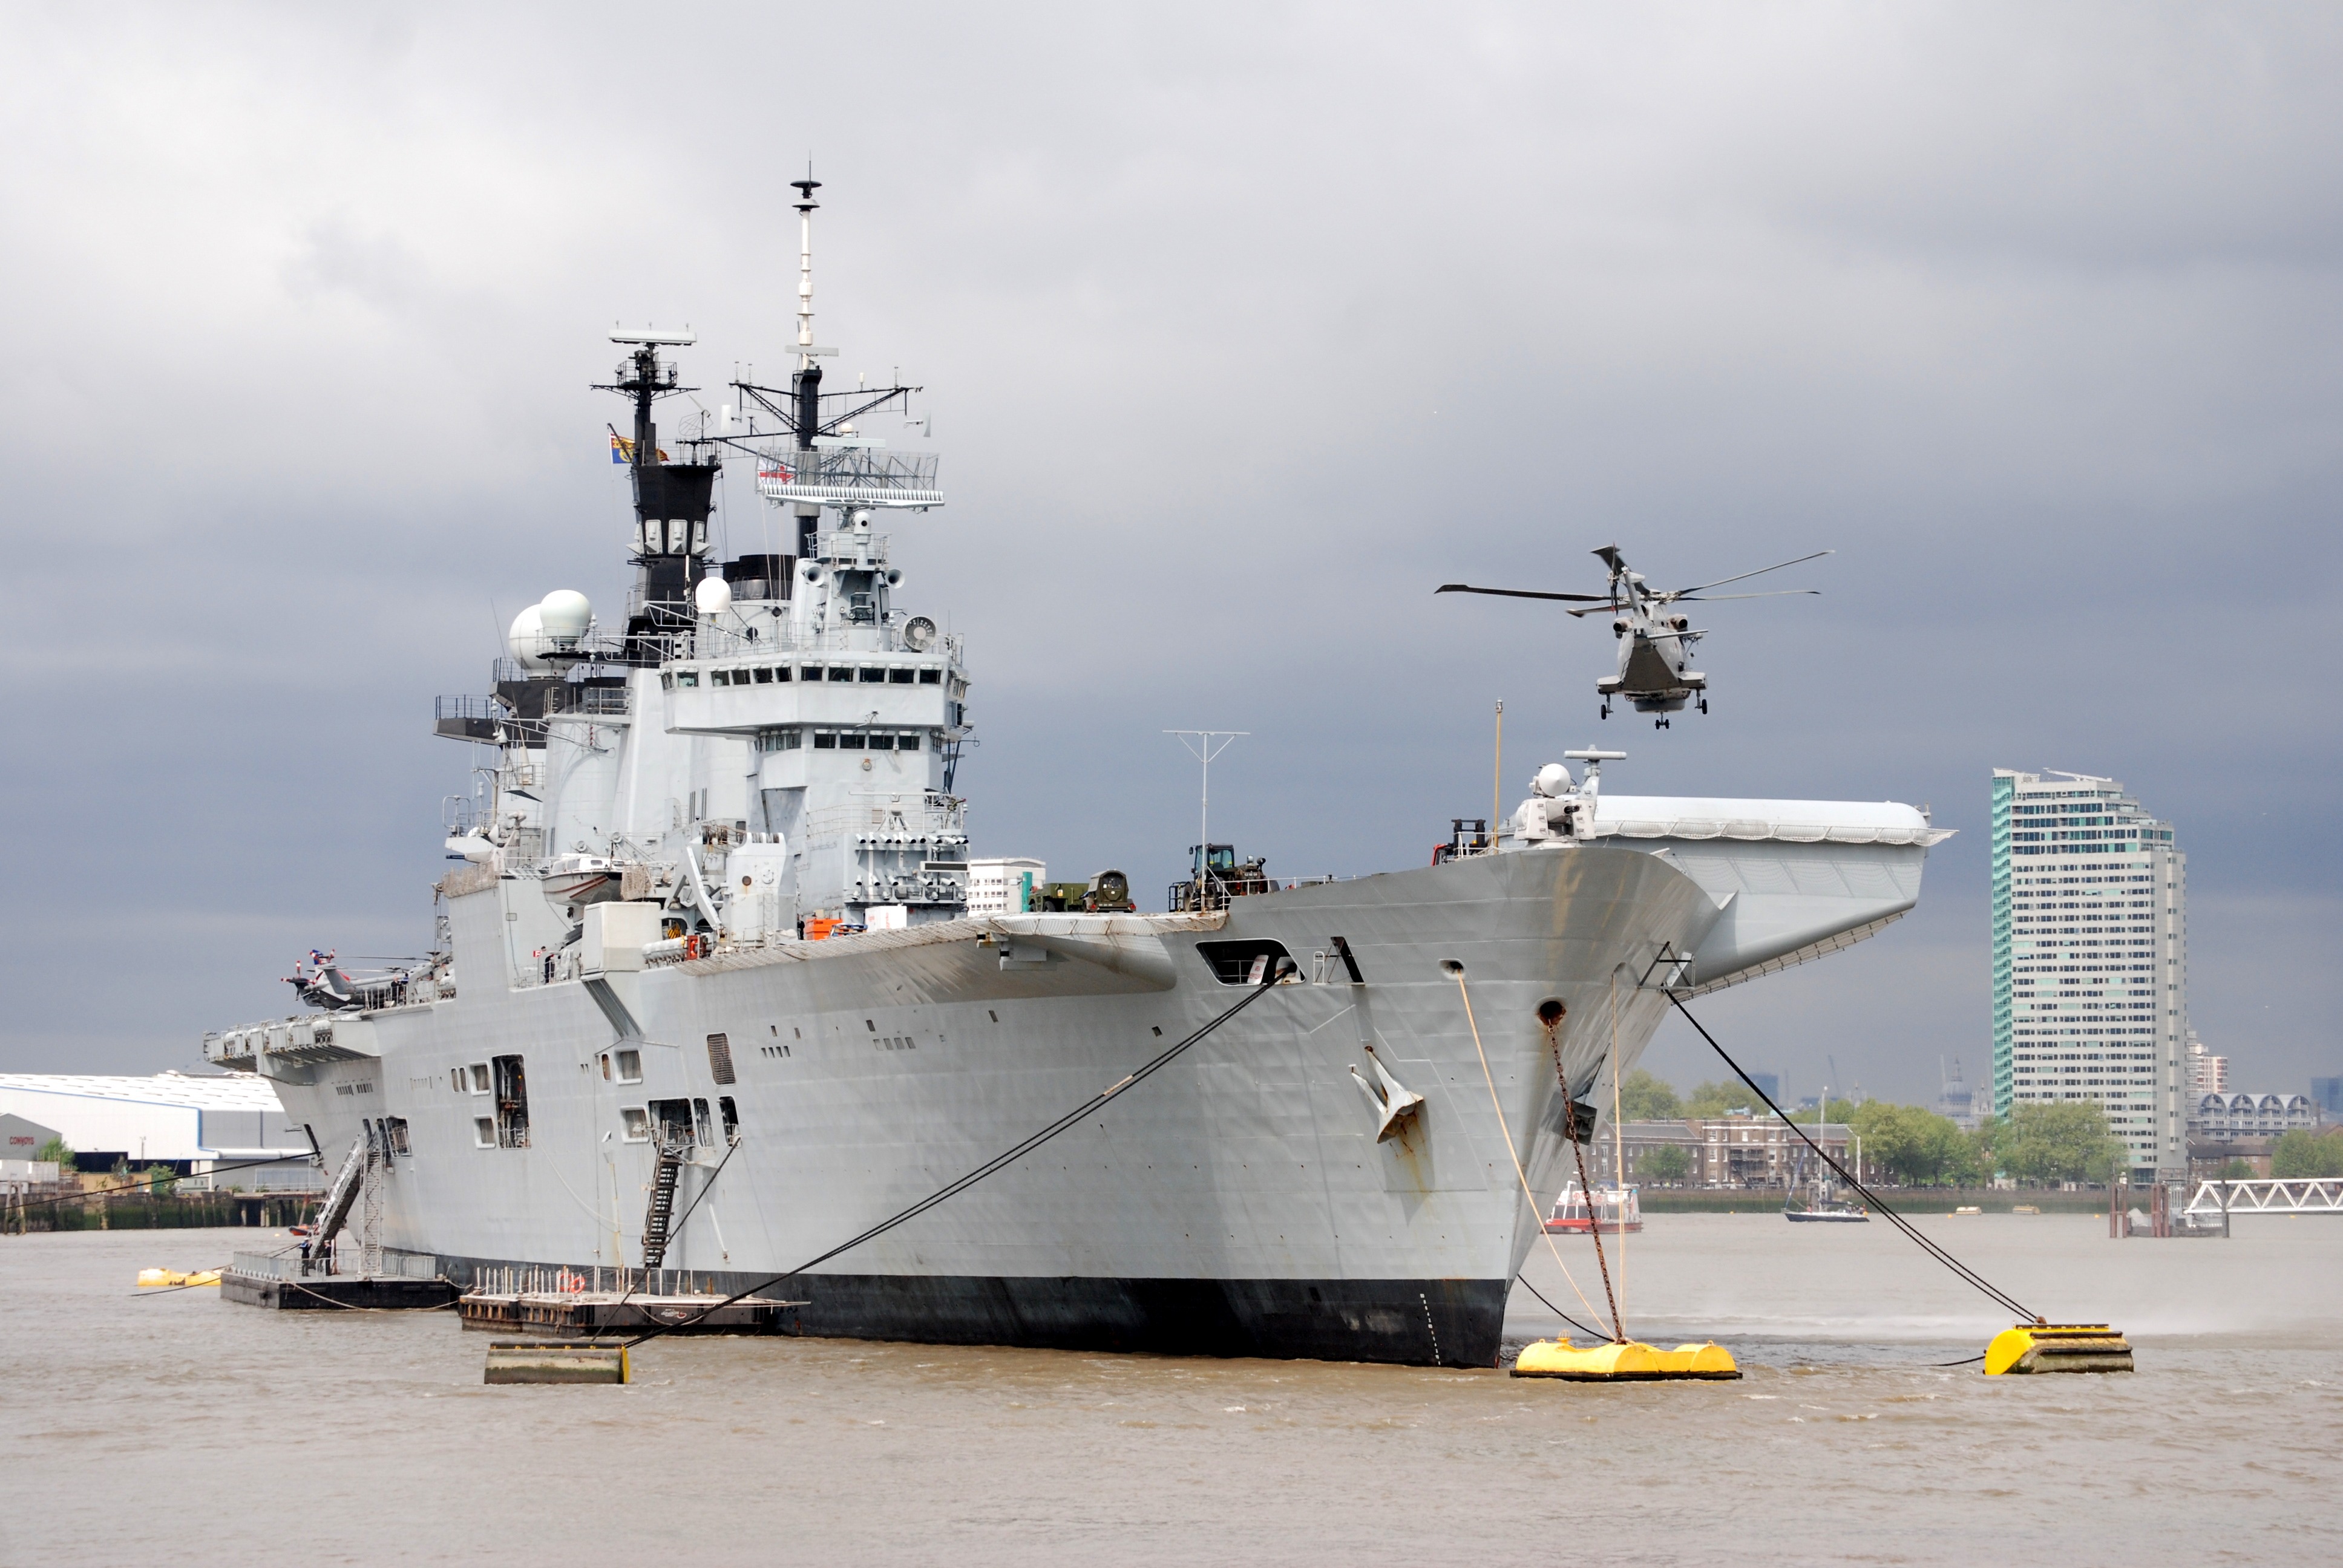
sea, ship, aircraft, military, transportation, transport, vehicle, helicopter, war, navy, watercraft, fighter, warship, carrier, battleship, frigate, river thames, destroyer, aircraft carrier, patrol boat, naval ship, guided missile destroyer, amphibious assault ship, missile boat, amphibious transport dock, dock landing ship, united states coast guard cutter